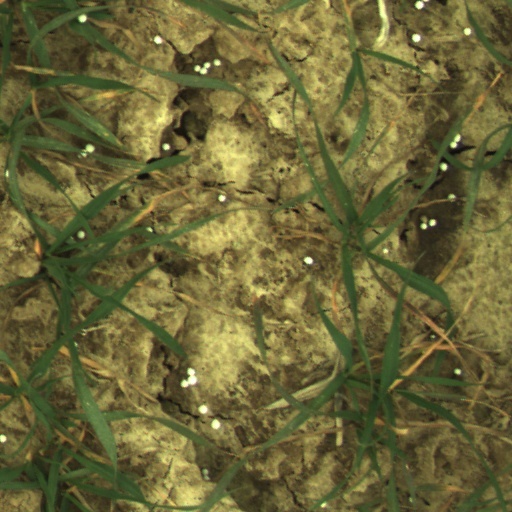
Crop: wheat